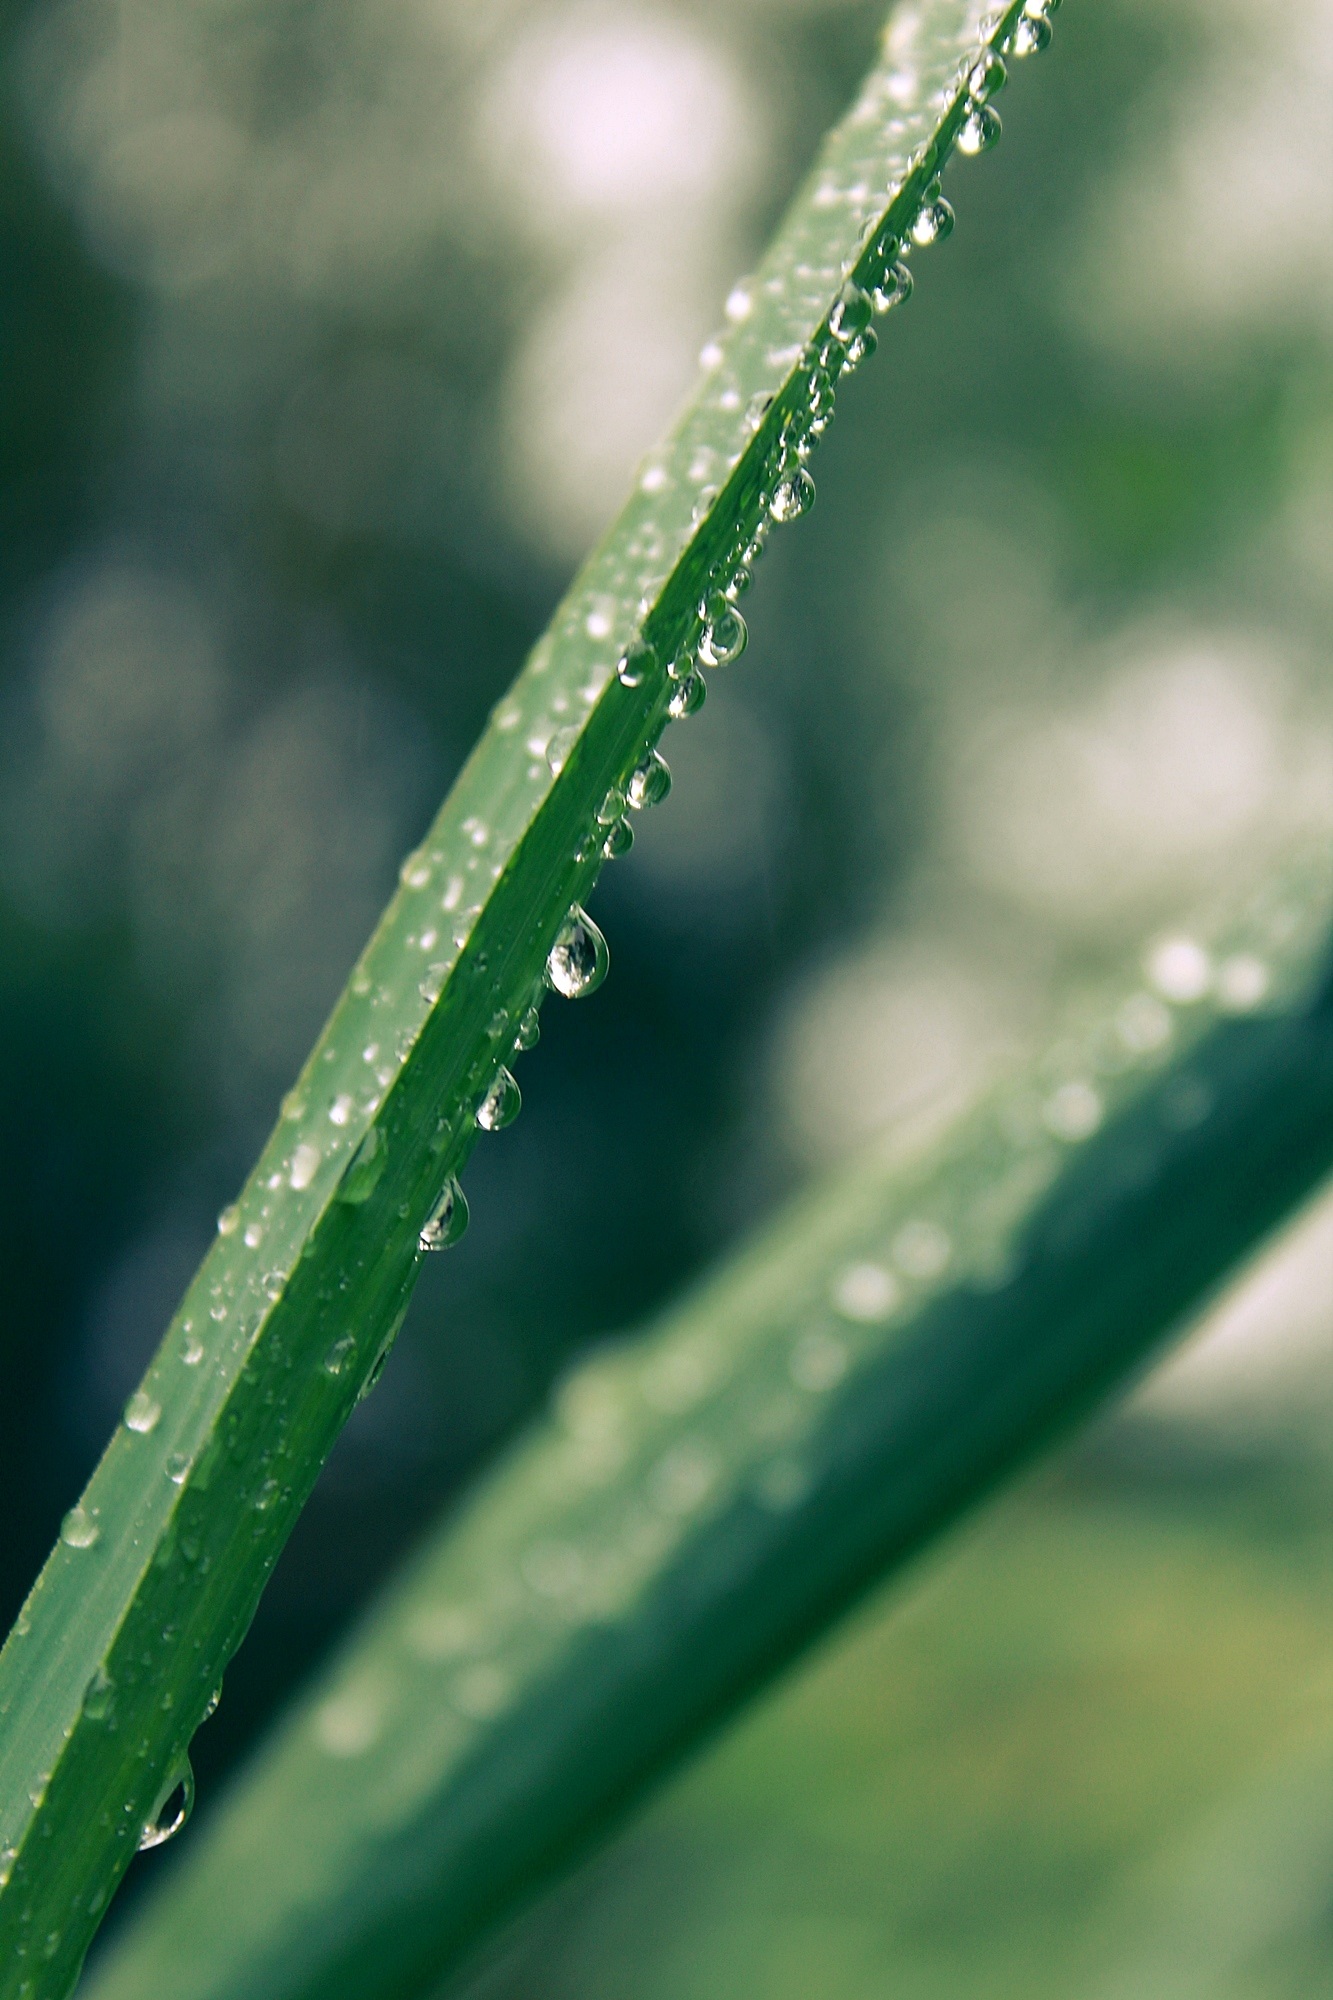
water, nature, grass, branch, drop, dew, plant, photography, meadow, rain, leaf, flower, raindrop, frost, wet, green, botany, garden, close, flora, fauna, drip, close up, blade of grass, mood, moist, of course, beads, drop of water, moisture, macro photography, beaded, halme, rain beads, grass family, plant stem, thorns spines and prickles